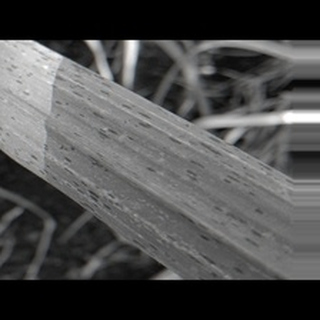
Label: sugarcane_rust